Rossif Sutherland

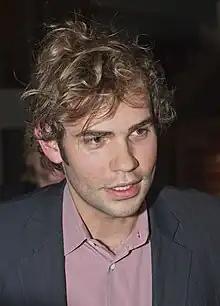
Sutherland at the 2009 Berlin Film Festival

Rossif Sutherland (born Rossif Racette-Sutherland; September 25, 1978) is a Canadian actor, son of actor Donald Sutherland, brother of actors Angus Sutherland, Roeg Sutherland, and half-brother of actor Kiefer Sutherland. He has appeared in various projects including TV series like "ER" and "Crossing Lines" and films such as "Poor Boy's Game" and "River". By fall 2024, Sutherland had starred in the Canadian-produced drama "Murder In A Small Town" based on the “Alberg and Cassandra Mysteries” crime fiction series by L. R. Wright.